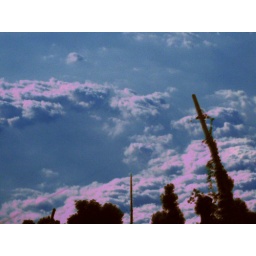
cloud & some tree remix in